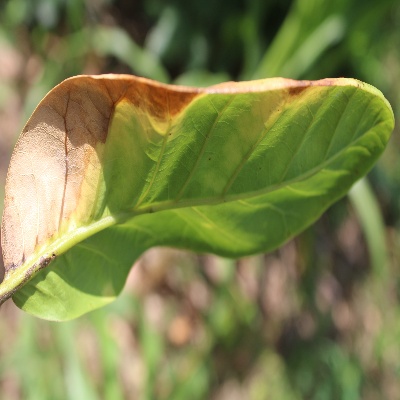
Crop: Cashew
Condition: anthracnose